Tree

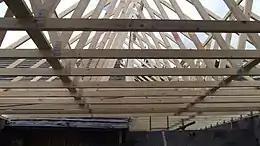
Roof trusses made from softwood

Wood has traditionally been used for fuel, especially in rural areas. In less developed nations it may be the only fuel available and collecting firewood is often a time-consuming task as it becomes necessary to travel further and further afield in the search for fuel. It is often burned inefficiently on an open fire. In more developed countries other fuels are available and burning wood is a choice rather than a necessity. Modern wood-burning stoves are very fuel efficient and new products such as wood pellets are available to burn.